B.C. Rich

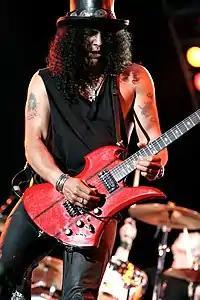
Slash playing his signature Mockingbird in 2007

The Mockingbird model was designed by Johnny "Go-Go" Kessel. It was made popular by Joe Perry of Aerosmith and Lita Ford of The Runaways. The Mockingbird experienced a resurgence in the early 1990s through Guns N' Roses lead guitarist Slash after he played one on the Use Your Illusion world tour. David Ellefson of Megadeth played a Mockingbird bass in first years of the band. Dave Mustaine also played a bich in Metallica and Megadeth in the early days.